Aviation safety

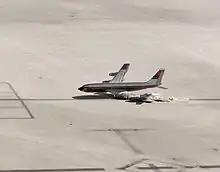
NASA air safety experiment (CID project). The airplane is a Boeing 720 testing a form of jet fuel, known as "antimisting kerosene", which formed a difficult-to-ignite gel when agitated violently, as in a crash.

Human factors, including pilot error, are another potential set of factors, and currently the factor most commonly found in aviation accidents. Much progress in applying human factors analysis to improving aviation safety was made around the time of World War II by such pioneers as Paul Fitts and Alphonse Chapanis. However, there has been progress in safety throughout the history of aviation, such as the development of the pilot's checklist in 1937. CRM, or crew resource management, is a technique that makes use of the experience and knowledge of the complete flight crew to avoid dependence on just one crew member, and to improve pilot decision making.